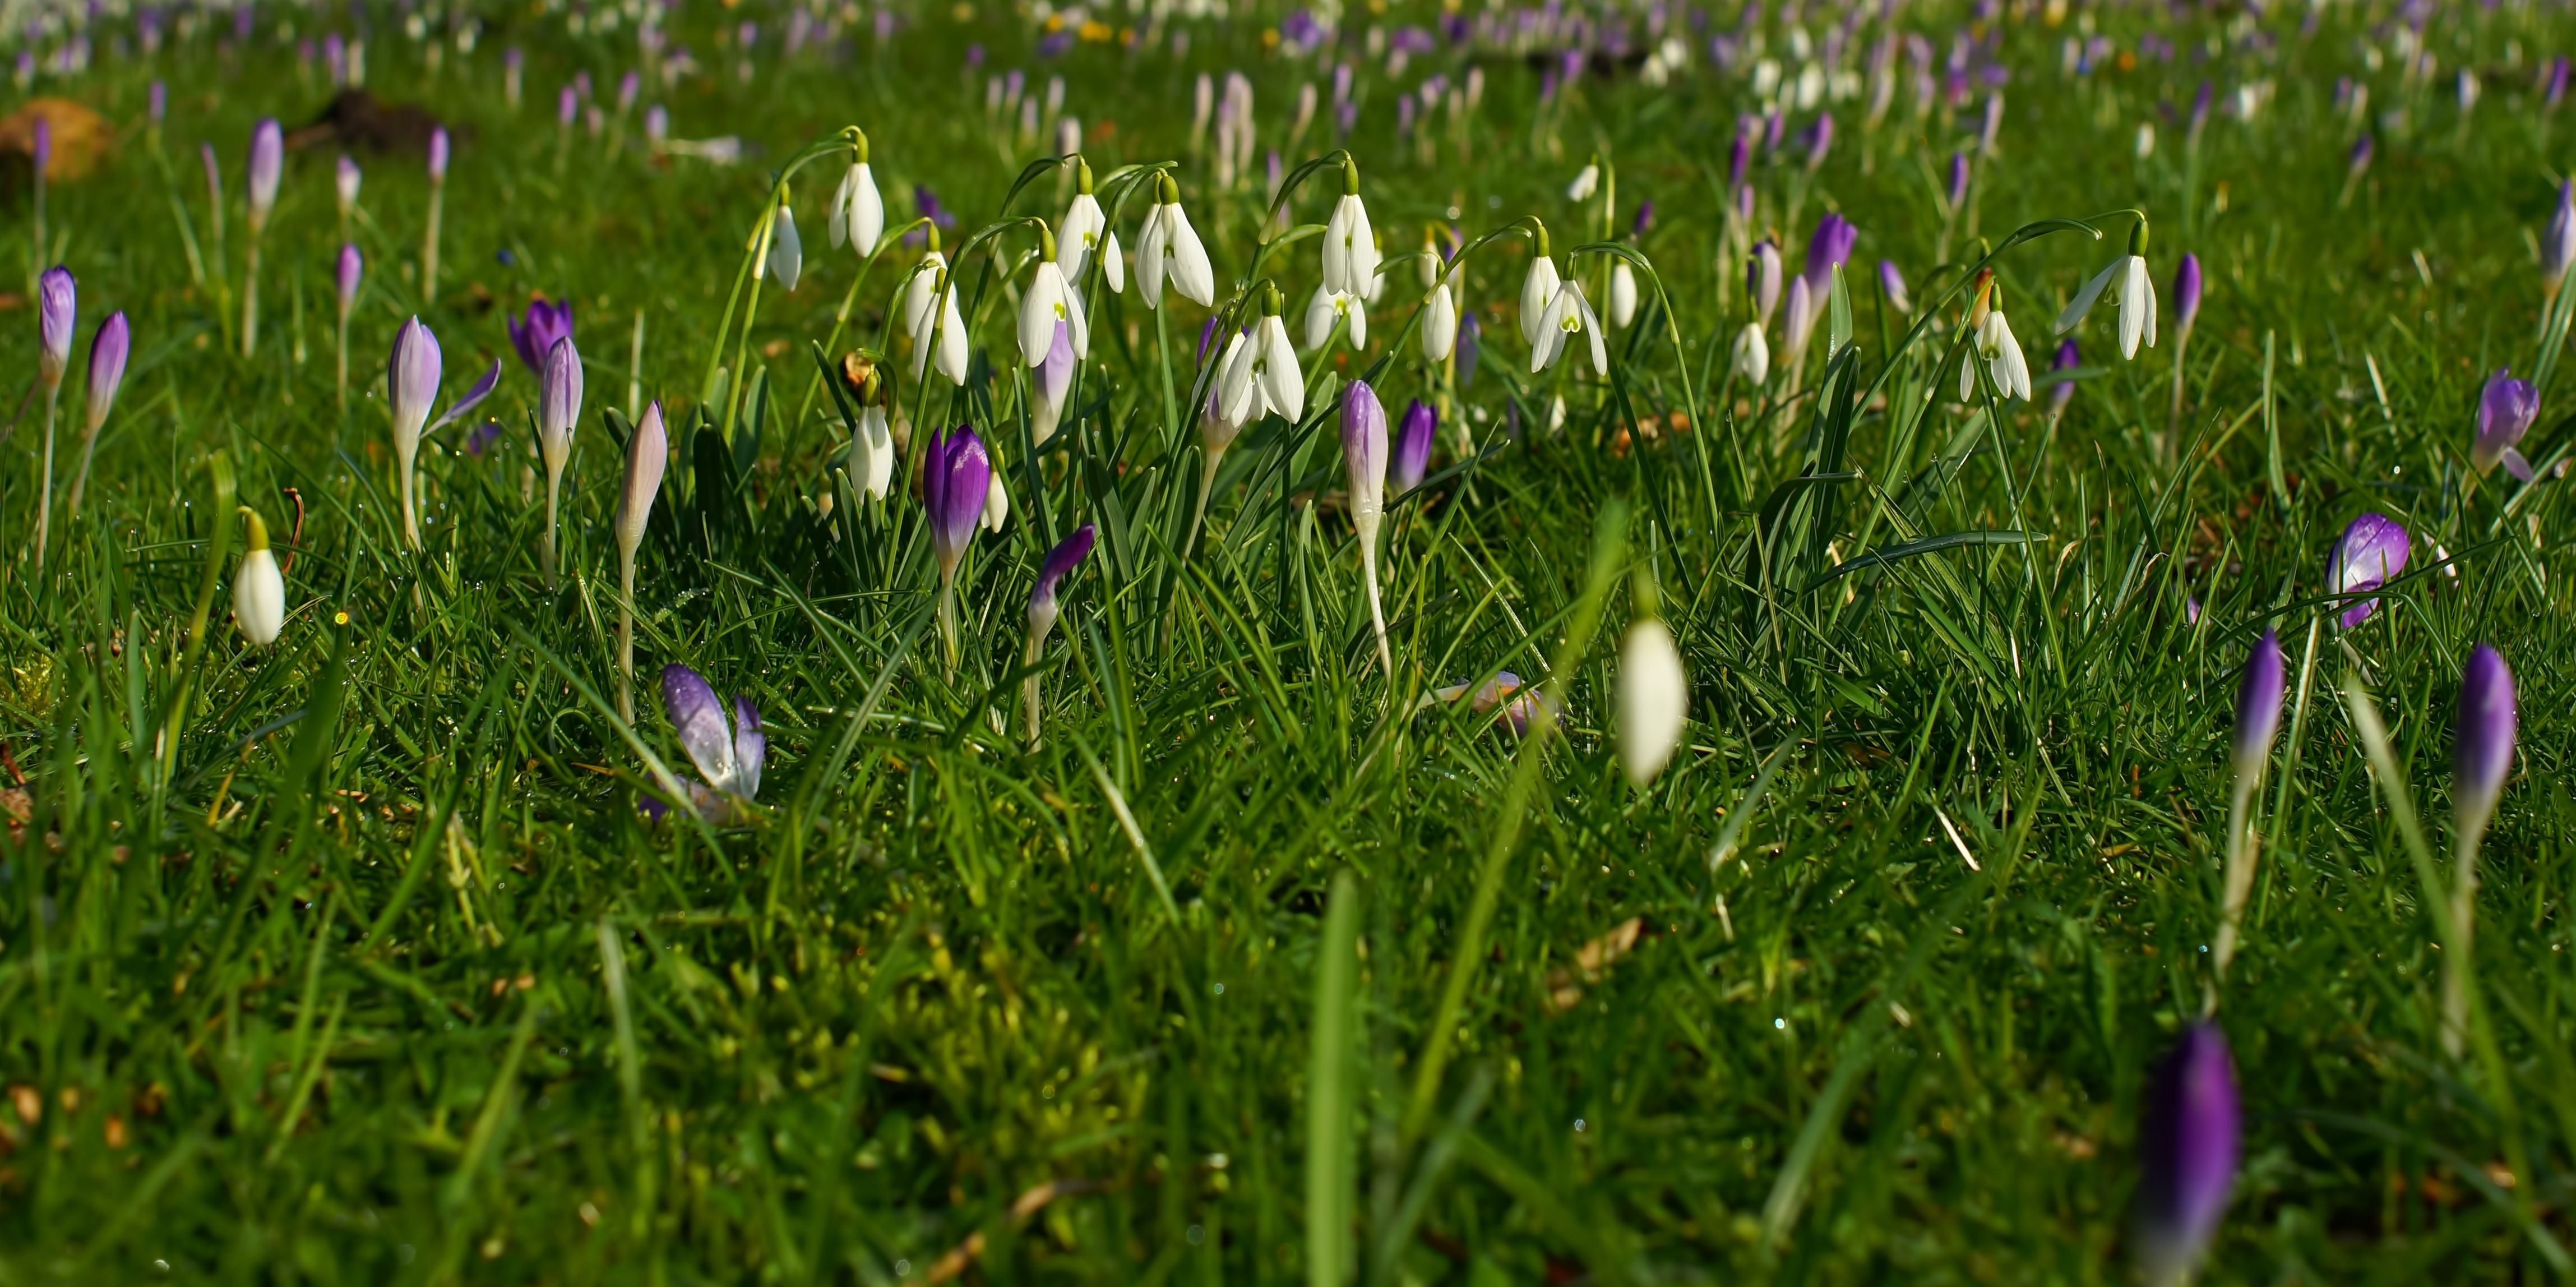
nature, grass, plant, white, field, lawn, meadow, prairie, flower, bloom, green, botany, garden, flora, ornament, wildflower, flowers, grassland, bright, rush, crocus, snowdrop, habitat, macro photography, flowering plant, signs of spring, snowdrop spring, natural environment, grass family, plant stem, land plant